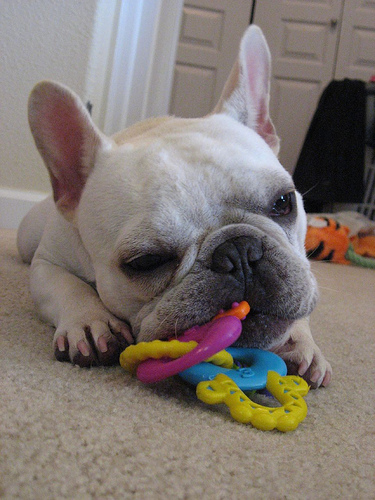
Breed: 1121-n000002-French_bulldog